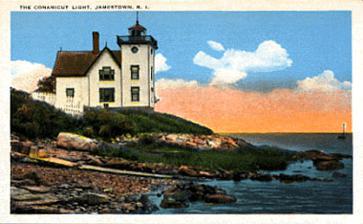
Building: Conanicut Island Light
Country: United States of America
Year built: 1886
United States historic place Conanicut Island Lighthouse U.S. National Register of Historic Places Conanicut Island Light in early twentieth century Show map of Rhode Island Show map of the United States Location Jamestown, Rhode Island Coordinates 41°34′24″N 71°22′21″W / 41.57333°N 71.37250°W / 41.57333; -71.37250 Built 1886 Architectural style Late Gothic Revival MPS Lighthouses of Rhode Island TR NRHP reference No. 87001698 Added to NRHP February 25, 1988 Conanicut Island Light (also known as Conanicut Island Lighthouse ), built in 1886, is an inactive lighthouse in Jamestown, Rhode Island . The light was built primarily to assist the ferry between Jamestown and Newport, Rhode Island . The lighthouse lies on the northern tip of Conanicut Island in Jamestown. The light was deactivated in 1933 and its lantern was removed. In 1934 it was sold as government surplus and is now a private residence. The lighthouse is listed on the National Register of Historic Places . It was featured in Wes Anderson 's 2012 film Moonrise Kingdom . Conanicut Lighthouse See also National Register of Historic Places listings in Newport County, Rhode Island Notes Lighthouse pics and info America's Atlantic Coast Lighthouses , Kenneth Kochel, Betken Publications; 2nd ed., 1996. ISBN 0-9640765-2-7 Northeast Lights: Lighthouses and Lightships, Rhode Island to Cape May, New Jersey , Robert Bachand, Sea Sports Publications. 1989. ISBN 0-9616399-3-8 "Conanicut Lighthouse, RI," George Worthylake, The Keeper's Log, Winter 2004. References